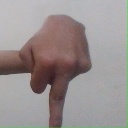
अक्षर: प